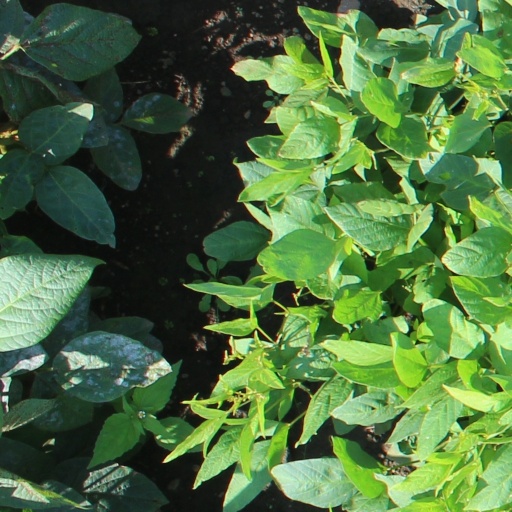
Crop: soybean